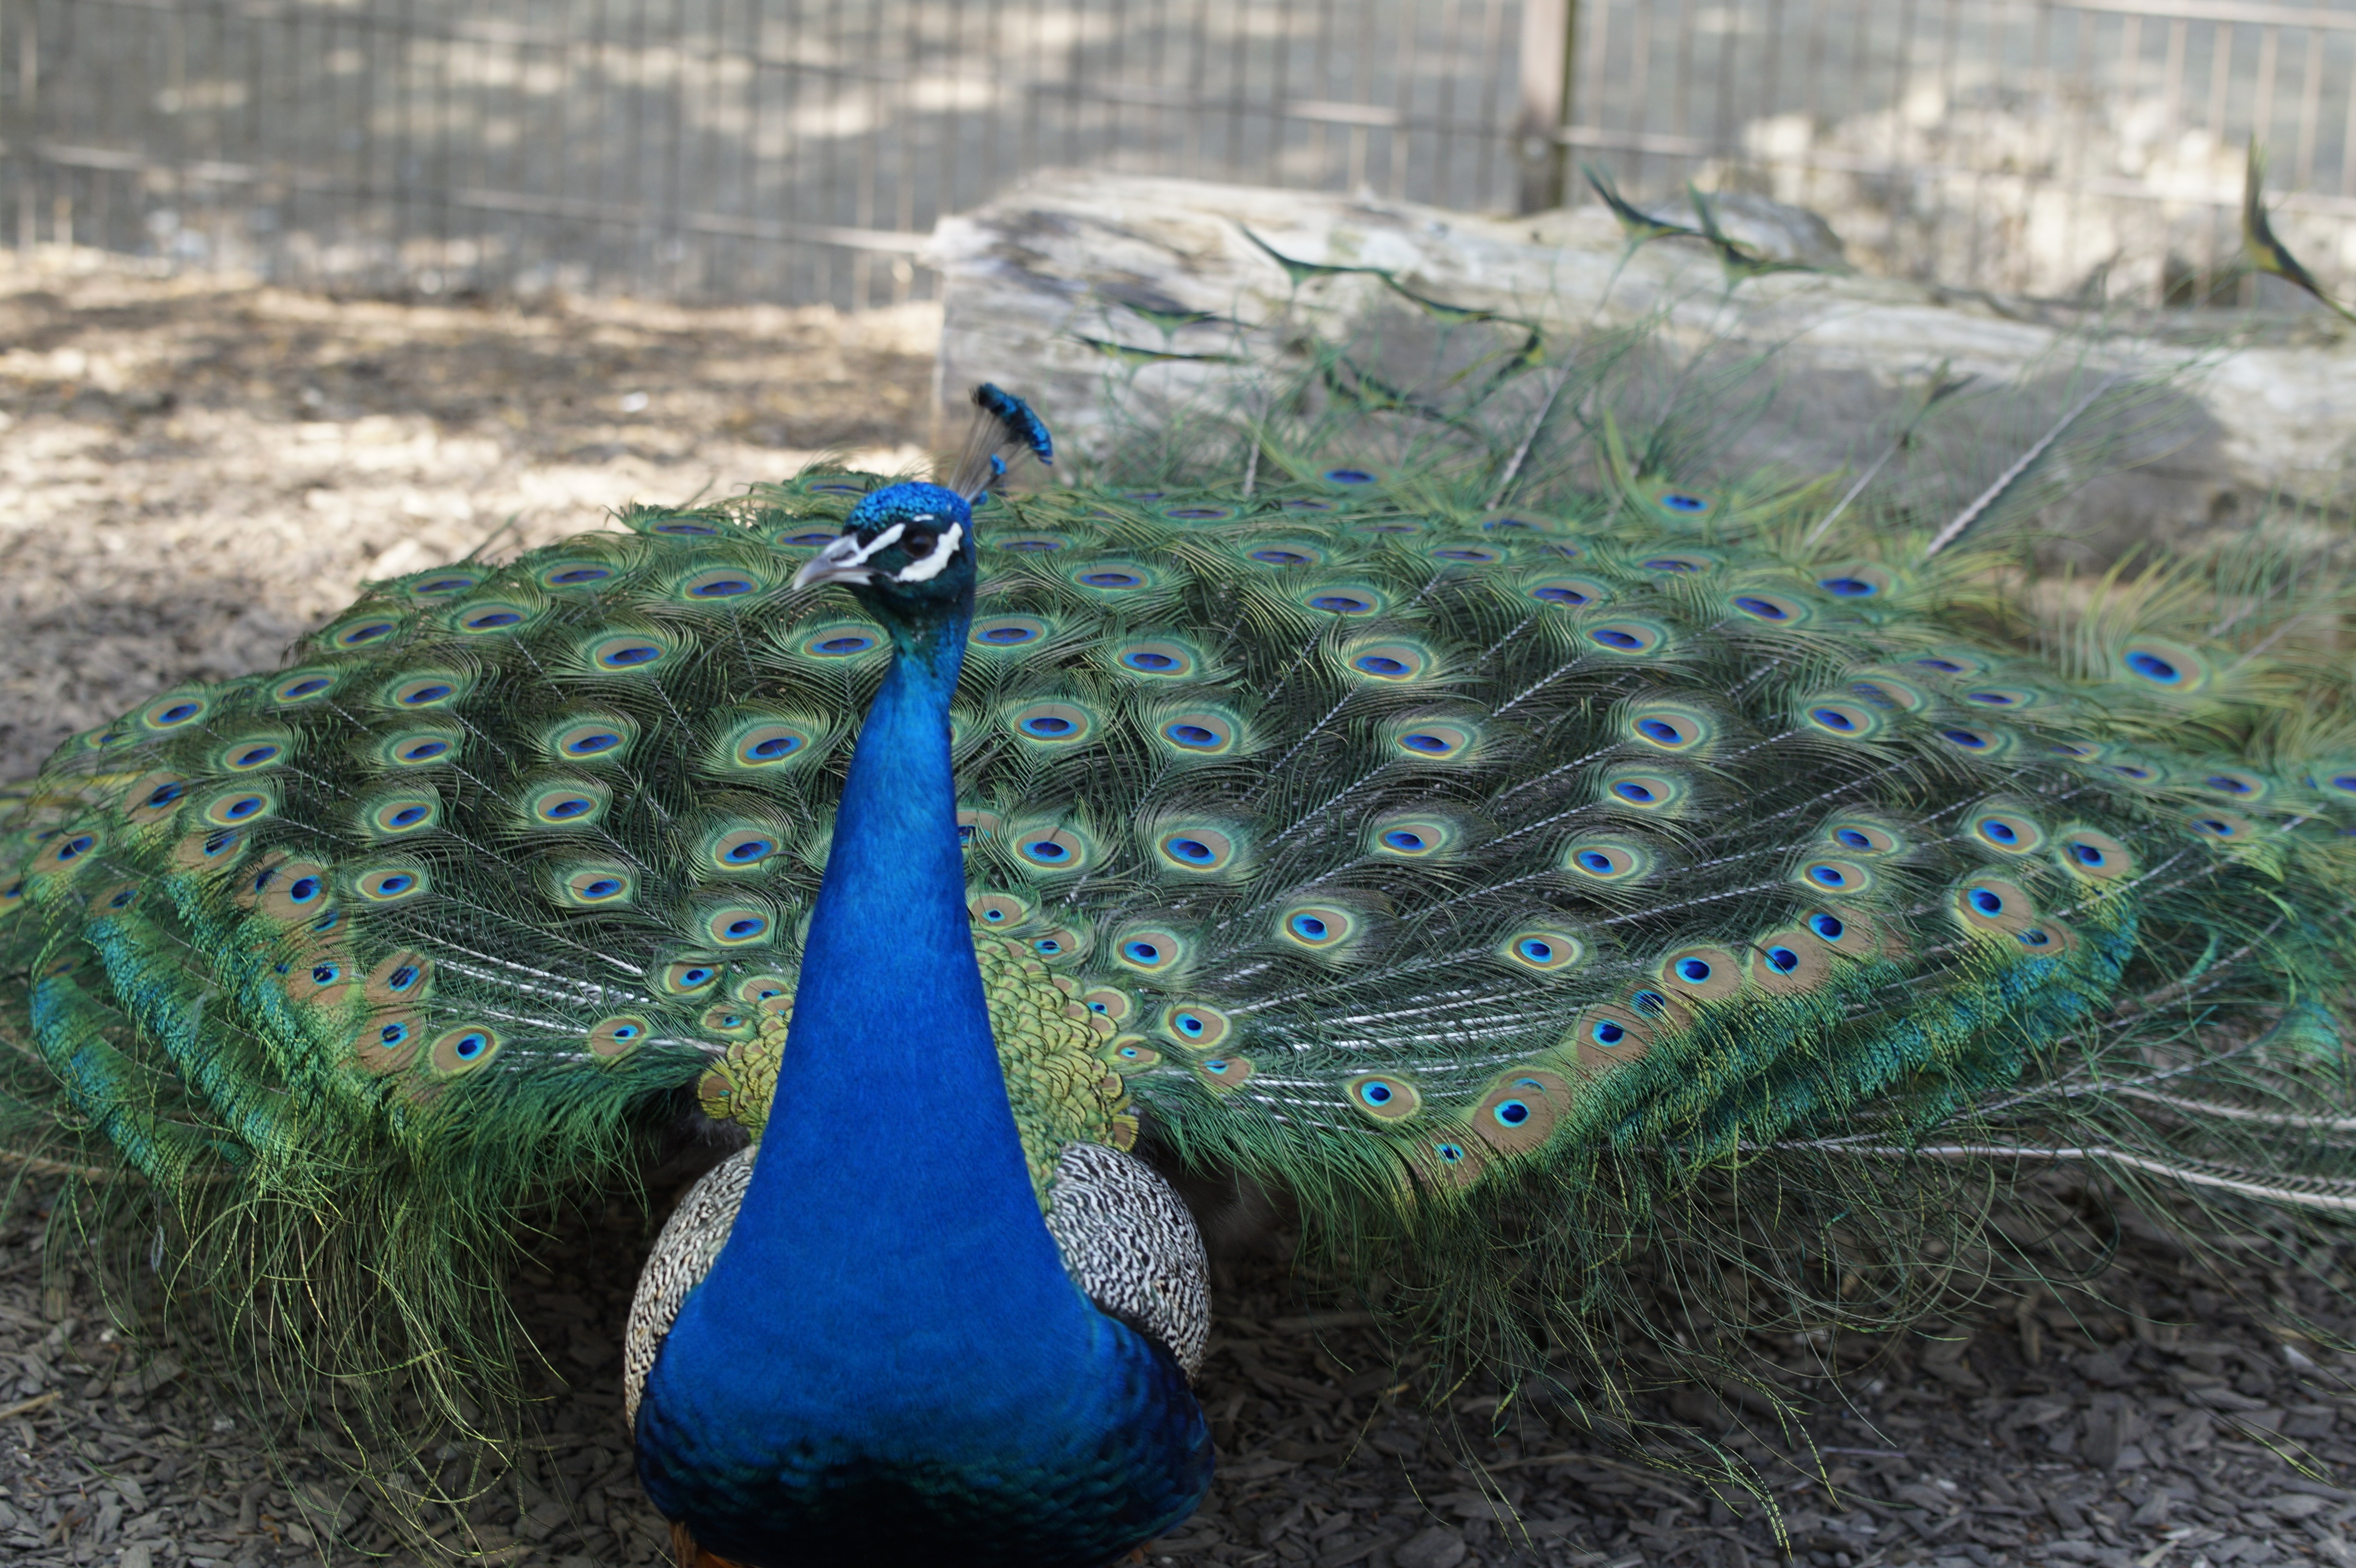
bird, wing, wheel, male, wildlife, green, colorful, feather, fauna, peacock, plumage, galliformes, vertebrate, peafowl, courtship, males, pride, beat rad, phasianidae, balz, courtship ritual, strut